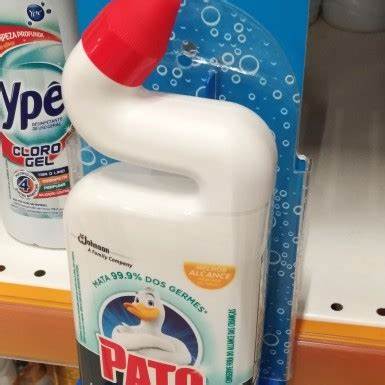
Waste category: plastic